Akure Forest Reserve

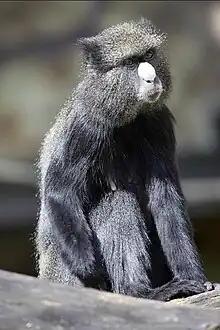
Putty nosed monkey

Akure forest reserve is home to diverse species of plants and animals. It has a high diversity, richness, and abundance of plant species, with Nine hundred and fifty-six (956) unique trees counted in total; It contains 42 different tree species, which were dispersed among 20 different families. The most prevalent families were Sterculiaceae and Apocynaceae demonstrating the abundance of plant species in the area. Four diurnal primates in two families are present in the forest. Two of these primates were detected through direct sighting. The third and the fourth were discovered through the interview with hunters in the adjoining villages which confirmed that three species of monkeys (Owe = "Cercocebus torquatus"; Lambe or Obo = "Cercopithecus mona", and Oto = "Putty nosed monkey") are present in the reserve. Some of the hunters interviewed also affirmed that very few chimpanzees ("Pan troglodytes") could still be present in the forest because they seldom hear the vocalization of the animal. Akure forest reserve is also home to diverse number of insect species with about 13,578 insects distributed among 30 families belonging to 15 orders. In the forest ecosystem, insect diversification is categorized into three distinct land use types. Within the fallow land, a total of 5,182 insects were observed, representing 46 different families and spanning 8 orders. In the cocoa agroforest, 5,884 insects were documented, encompassing 50 families and 10 orders. The unlogged forest, on the other hand, contained 2,490 insects, spanning 10 orders and 56 families. Notably, the most abundant families and orders were Lepidoptera, with 4,000 individuals, and Orthoptera, with 1,260 individuals. These insects primarily act as defoliators within the ecosystem.